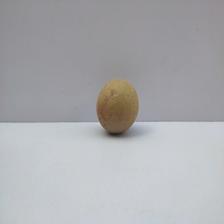
Size: Small